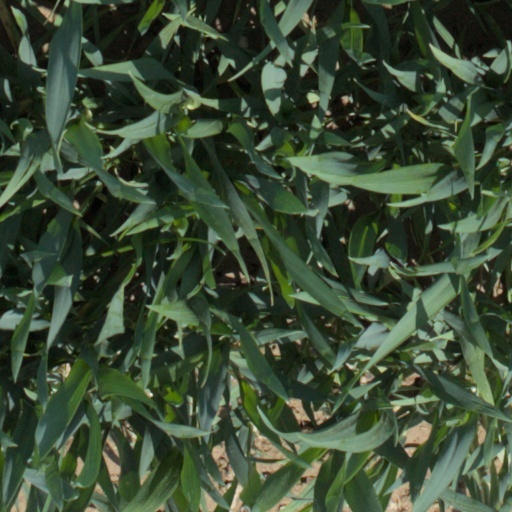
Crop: wheat